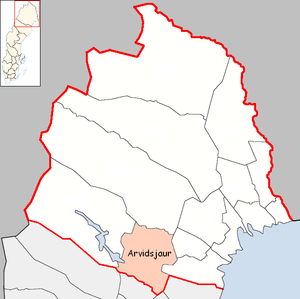
La commune d'Arvidsjaur est une commune suédoise du comté de Norrbotten. 6 894 personnes y vivent. Son siège se situe à Arvidsjaur.